Hercules Ross

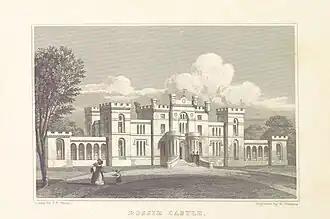
Rossie Castle

Hercules Ross (1745 – 25 December 1816) was a Scottish merchant, who made a fortune in Jamaica, became an intimate friend of Horatio Nelson and figured prominently, if briefly, in the campaign for the abolition of the slave trade. Fiona Scharlau characterises Ross as 'a supreme example of the poor boy who worked hard in a foreign country, creating a life of opportunities that lead to fulfillment of the rags-to-riches dream of the sojourner.'